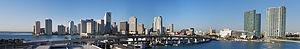
Downtown Miami est le quartier d'affaires de la ville de Miami, le plus important de l'État de Floride et le troisième en importance aux États-Unis derrière ceux de New York et Chicago. Brickell Avenue et Biscayne Boulevard sont les principaux axes routiers nord-sud du centre-ville, et Flagler Street est le principal axe est-ouest.
La Floride est un État américain situé dans le sud-est des États-Unis, sur la côte dite du Golfe. Elle est bordée à l’ouest par le golfe du Mexique, au nord par l'Alabama et la Géorgie et à l’est par l’océan Atlantique. Avec plus de 21 millions d'habitants en 2019, il s'agit du troisième État le plus peuplé du pays. Avec une superficie de 170 451 km², la Floride se classe au 22ᵉ rang des États américains. Sa capitale politique est Tallahassee, mais l'agglomération la plus peuplée est Miami, qui compte plus de 6,1 millions d'habitants.
Miami est une ville des États-Unis, centre financier et culturel de niveau international, située dans le Sud-Est de l'État de Floride, sur la côte de l'océan Atlantique. Elle est le siège du comté de Miami-Dade.